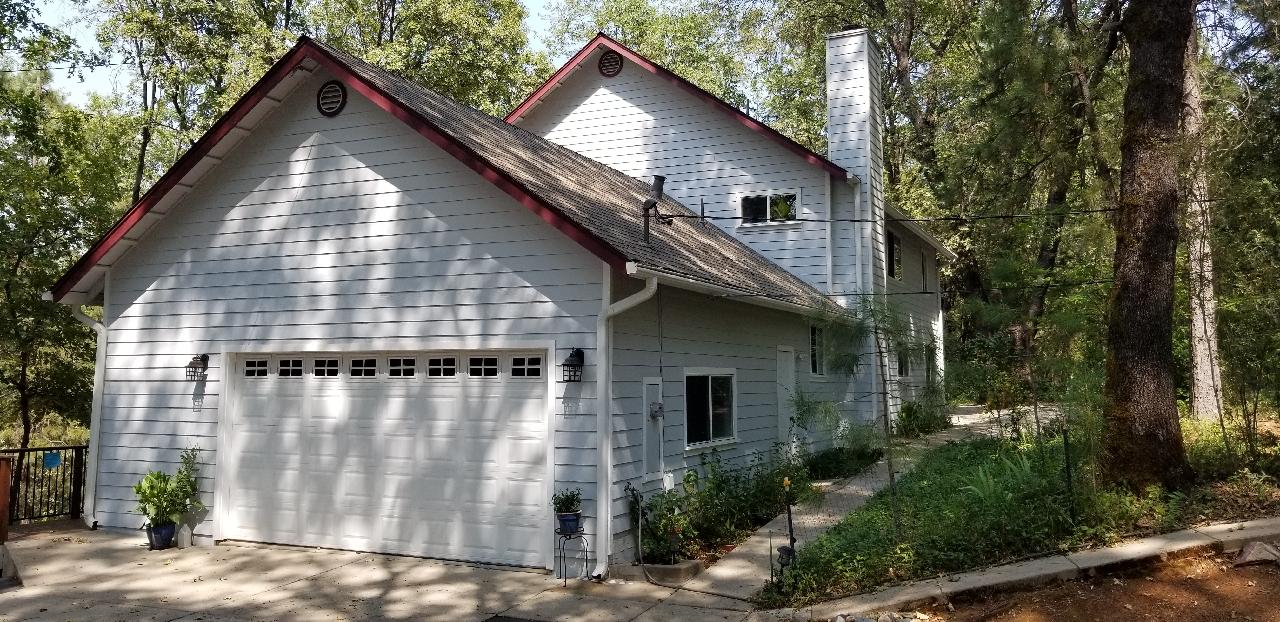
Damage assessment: no_damage